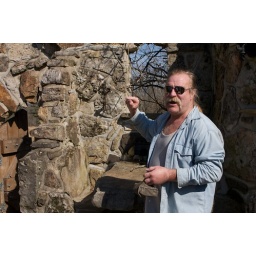
Built in honor of his departed daughter, Shelby Ravelette has been building this castle over the last 20 years.